Charles Chaplin Sr.

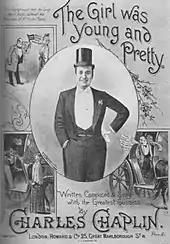
Sheet music cover for one of Chaplin's popular songs

Although there was no history of performing in his family, Chaplin was drawn to the music hall industry, which was thriving in 1880s South London. He first worked as a mimic, making his debut at the Poly Variety Theatre on 10 June 1887, but soon changed his act to that of a "dramatic and descriptive singer". He sang songs about the troubles of everyday life, such as nagging wives, mothers-in-law, and crying babies, and these were popular with audiences. By 1890, he was getting regular engagements. The music publishers Francis, Day and Hunter published three of his songs in 1890: 'As the Church Bells Chime', 'Everyday Life', and 'Eh, Boys?'.